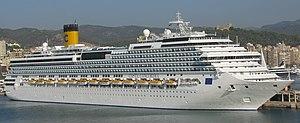
Le navire Costa Concordia amarré au port de Palma, sur l'île de Majorque, en Espagne. Information about Costa Concordia may be found at IMO 9320544.A ship can change name and flag state through time, but the IMO number remains the same through the hull's entire lifetime. As a result, it can be useful to identify a ship by using the IMO number.